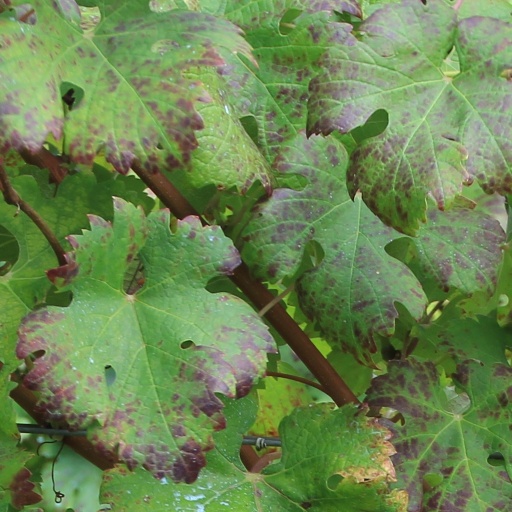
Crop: grape